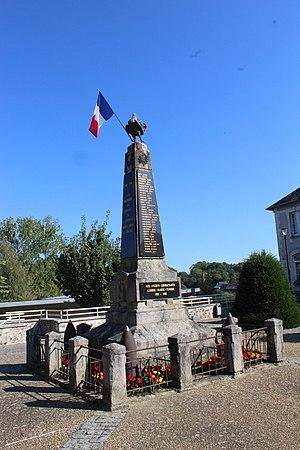
Le monument aux morts.
Saint-Clément est une commune française située dans le département de la Corrèze en région Nouvelle-Aquitaine.
Le coq est un des motifs assez fréquents parmi les ornements des monuments aux morts de France. Il peut être représenté :